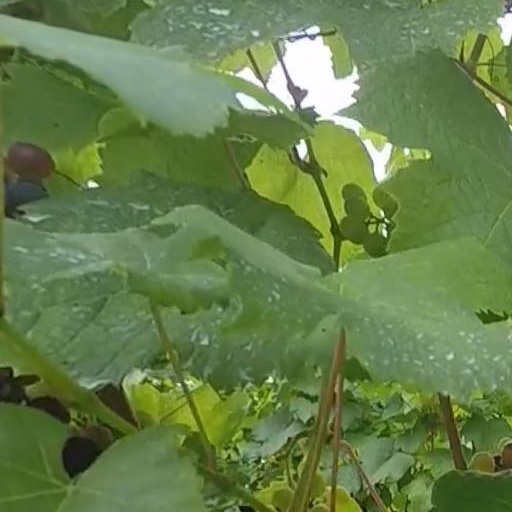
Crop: grape